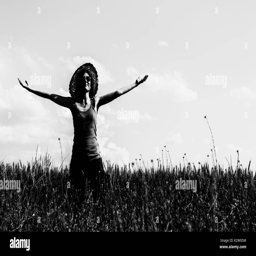
black and white photography of a young woman with hat standing on a field with her hands wide open